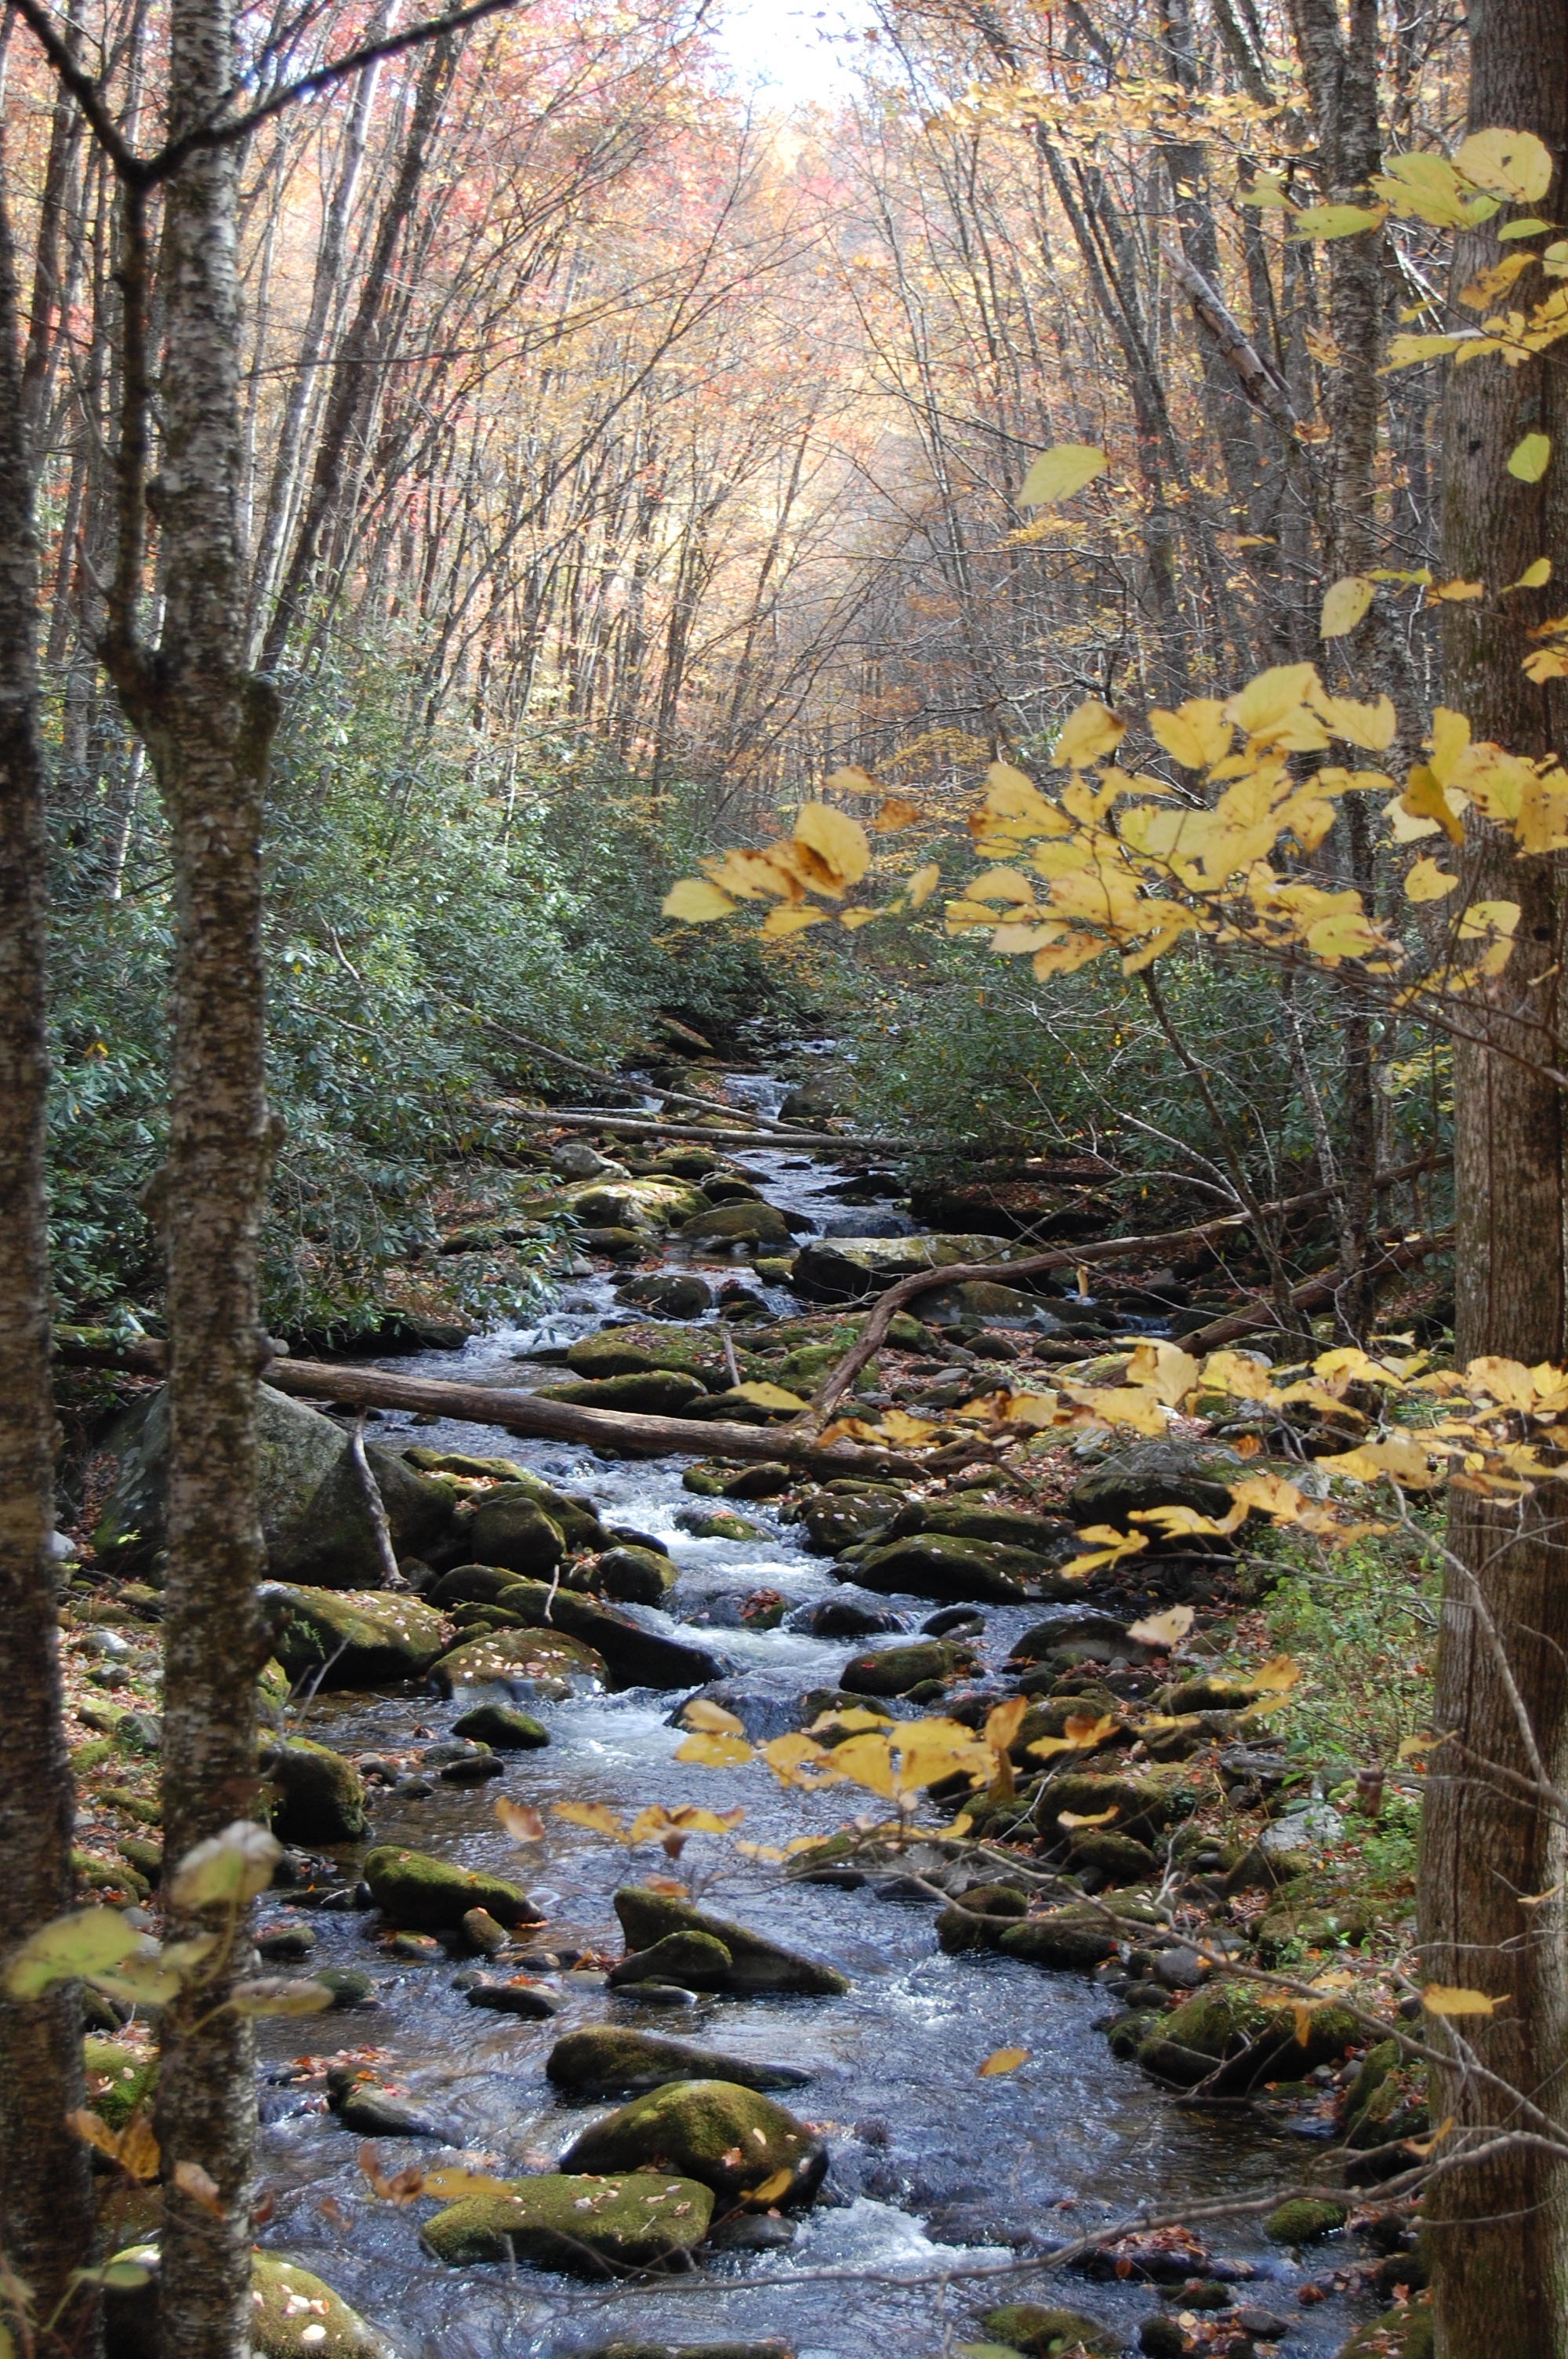
landscape, tree, water, nature, forest, creek, wilderness, leaf, river, pond, stream, reflection, scenic, natural, autumn, rapid, season, woods, woodland, habitat, ecosystem, watercourse, natural environment